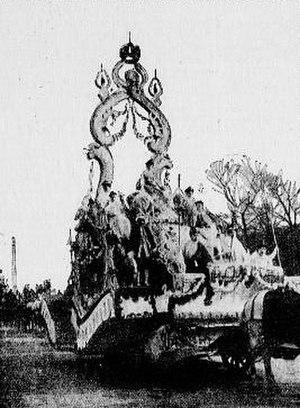
Le char de Rosa Blanche, Reine des Reines de Paris 1906.
La Mi-Carême à Paris, longtemps appelée également Fête des Blanchisseuses, est de facto au moins depuis le XVIIIᵉ siècle la fête des femmes de Paris dans le cadre du très féminin Carnaval de Paris.